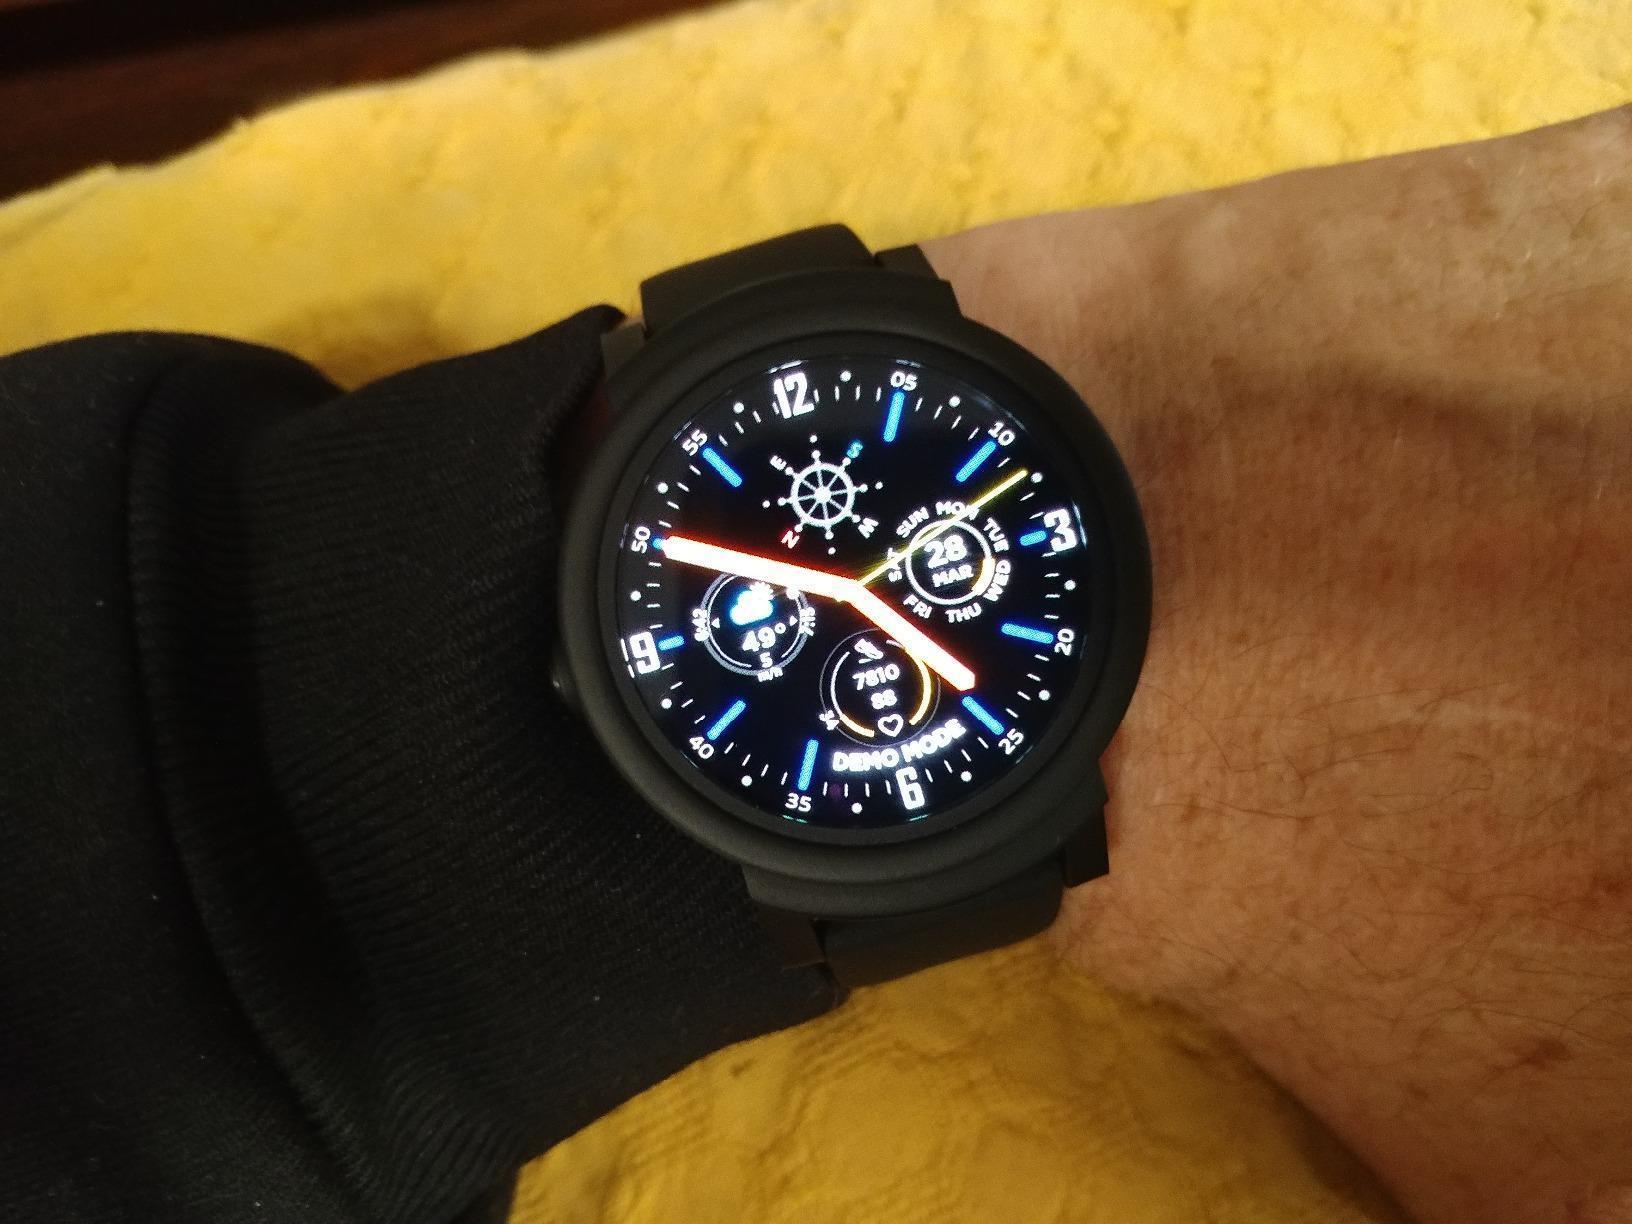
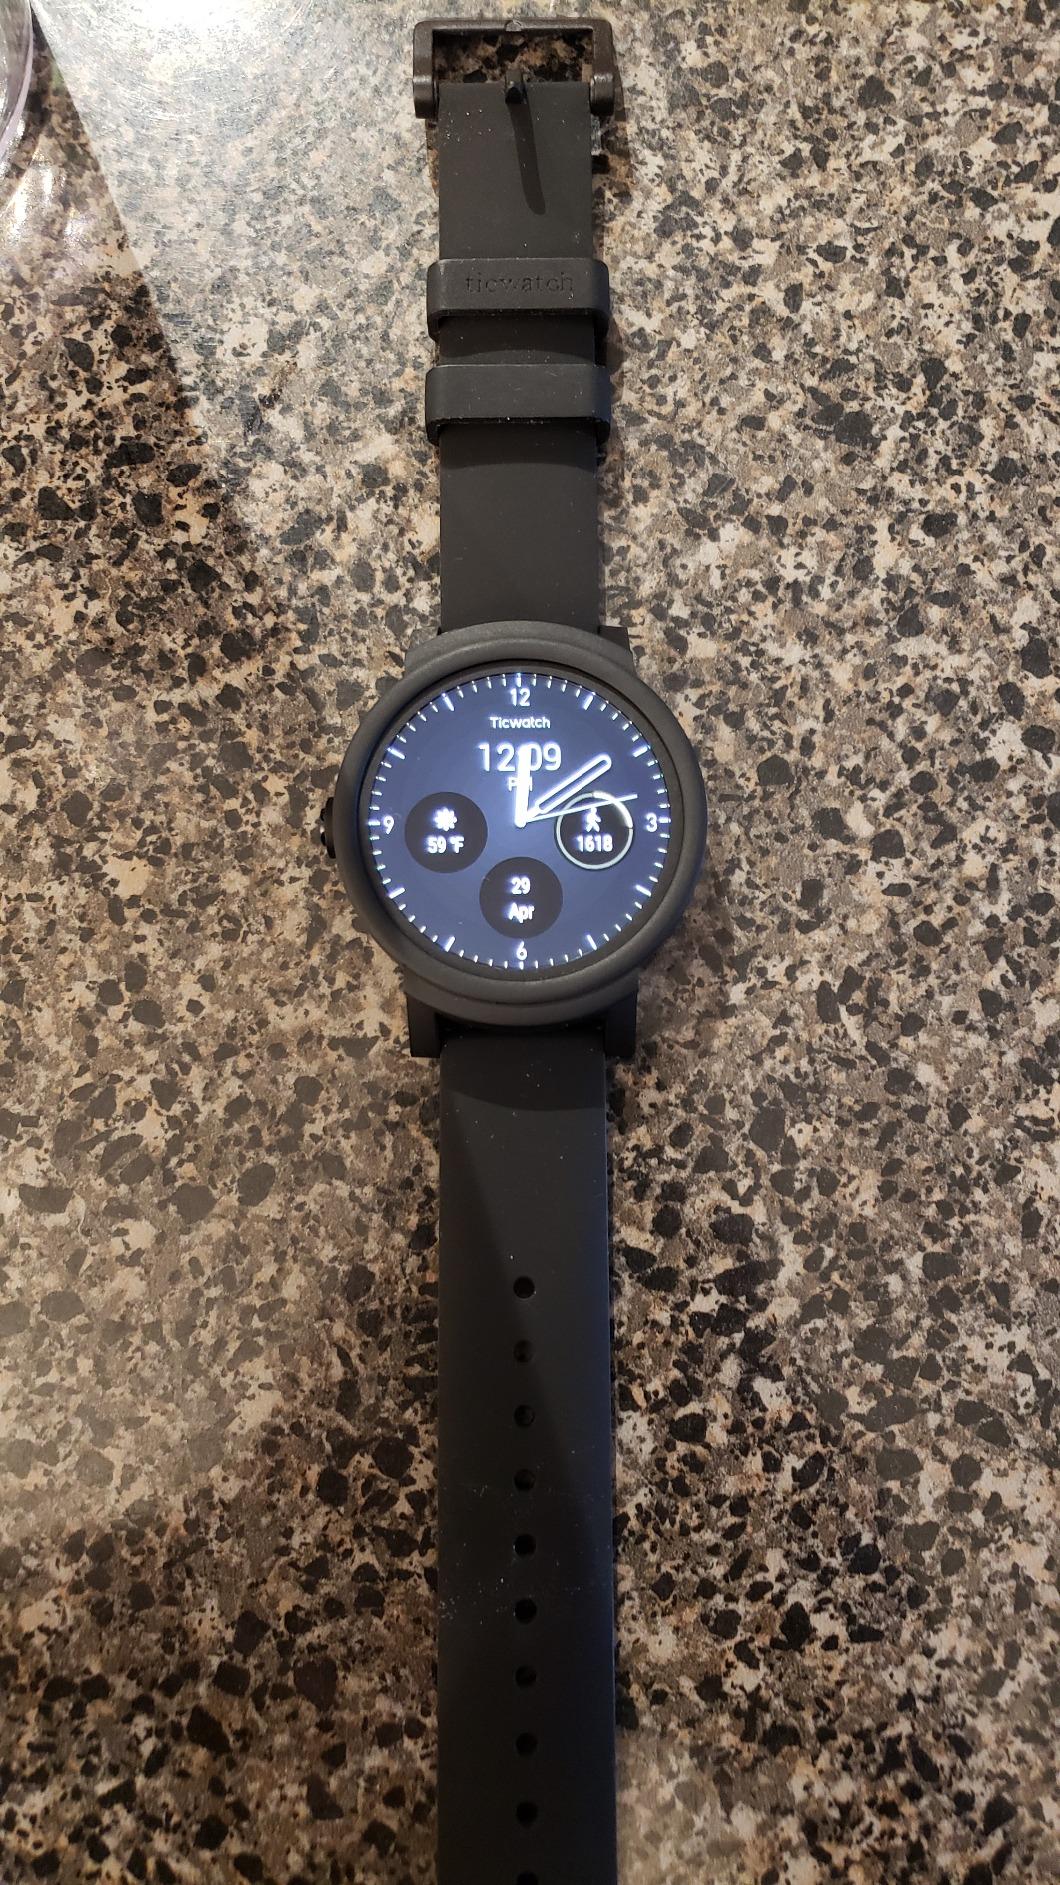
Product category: smartwatch
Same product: yes